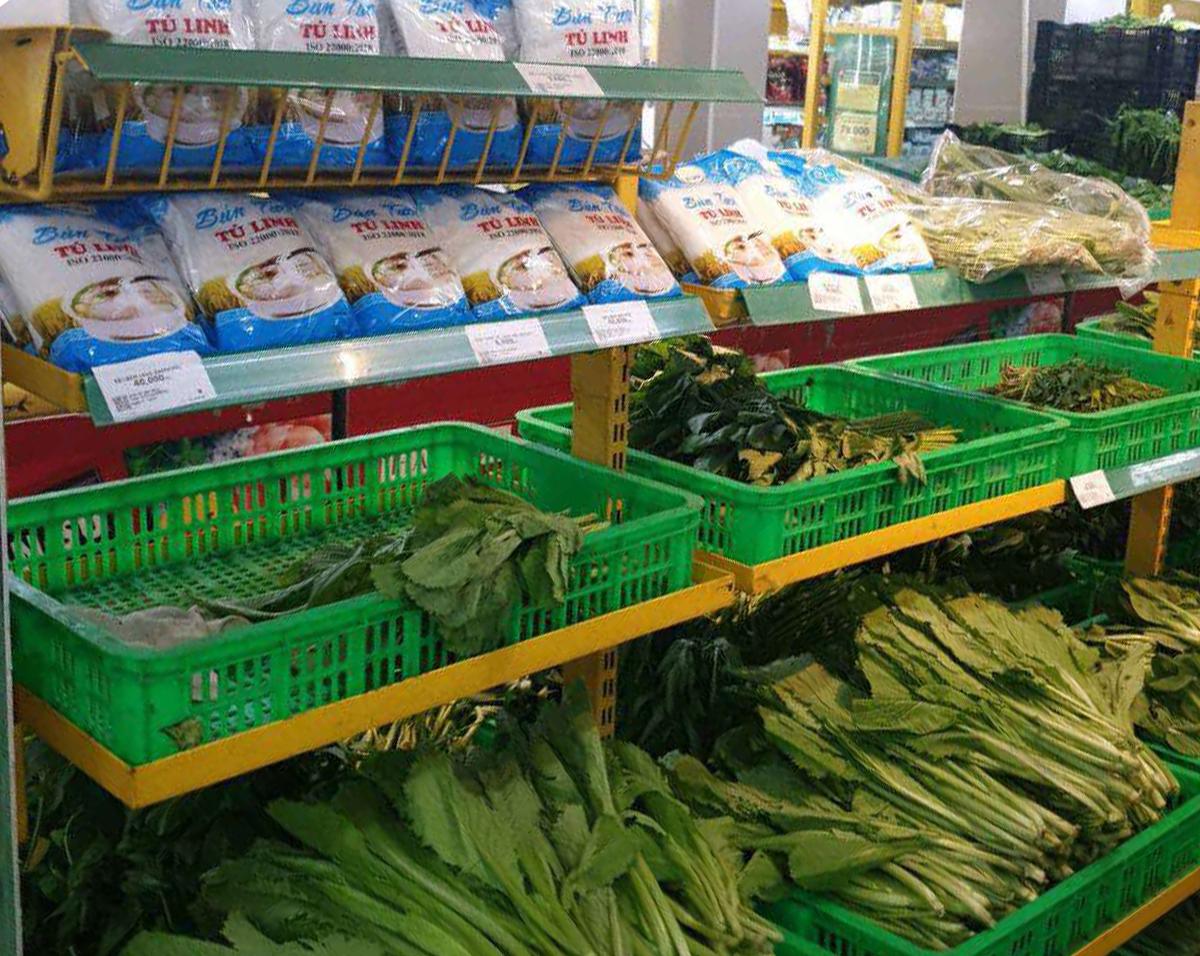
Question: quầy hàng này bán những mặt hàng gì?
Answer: bán các loại rau và bún